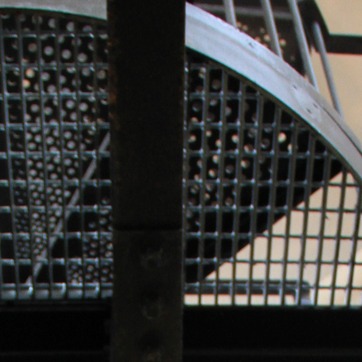
Material: metal